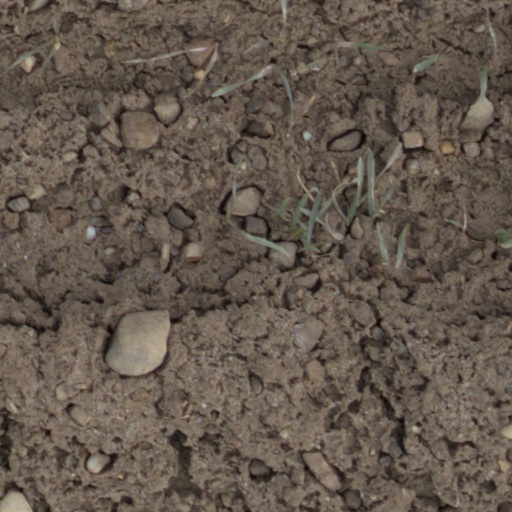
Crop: wheat